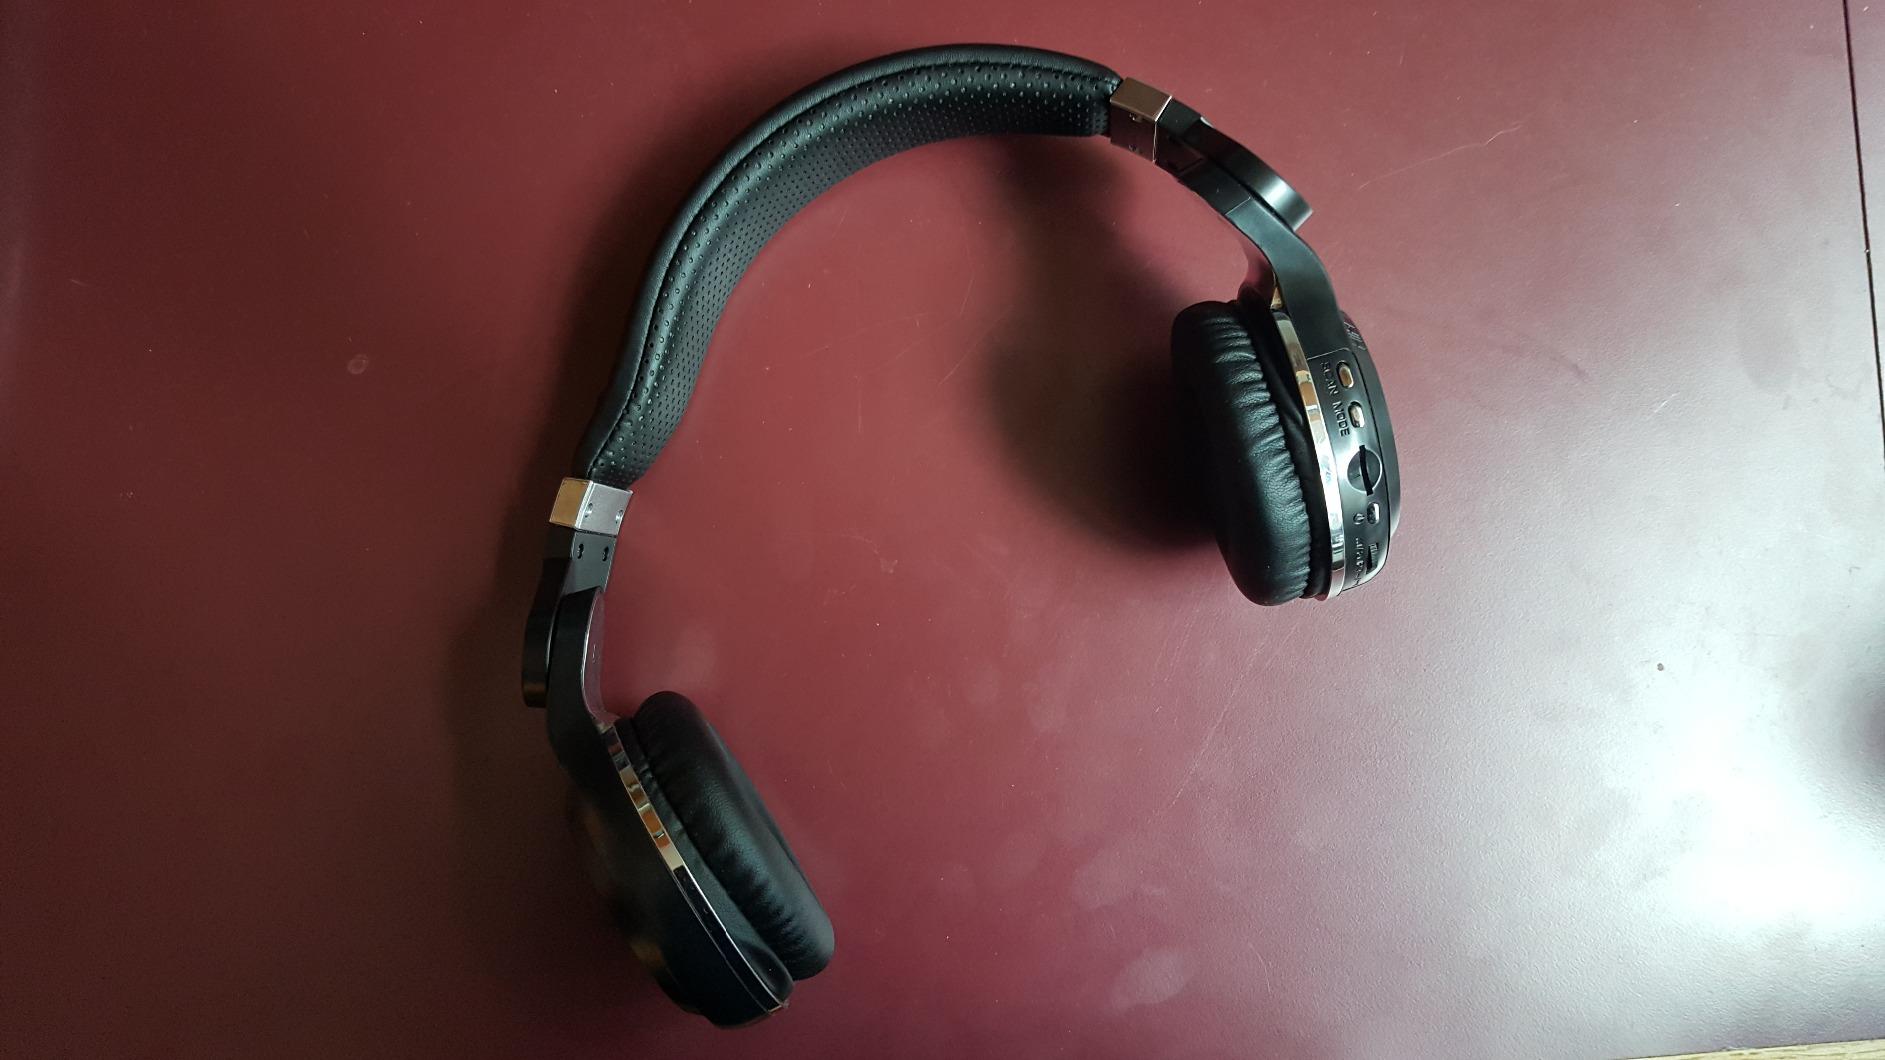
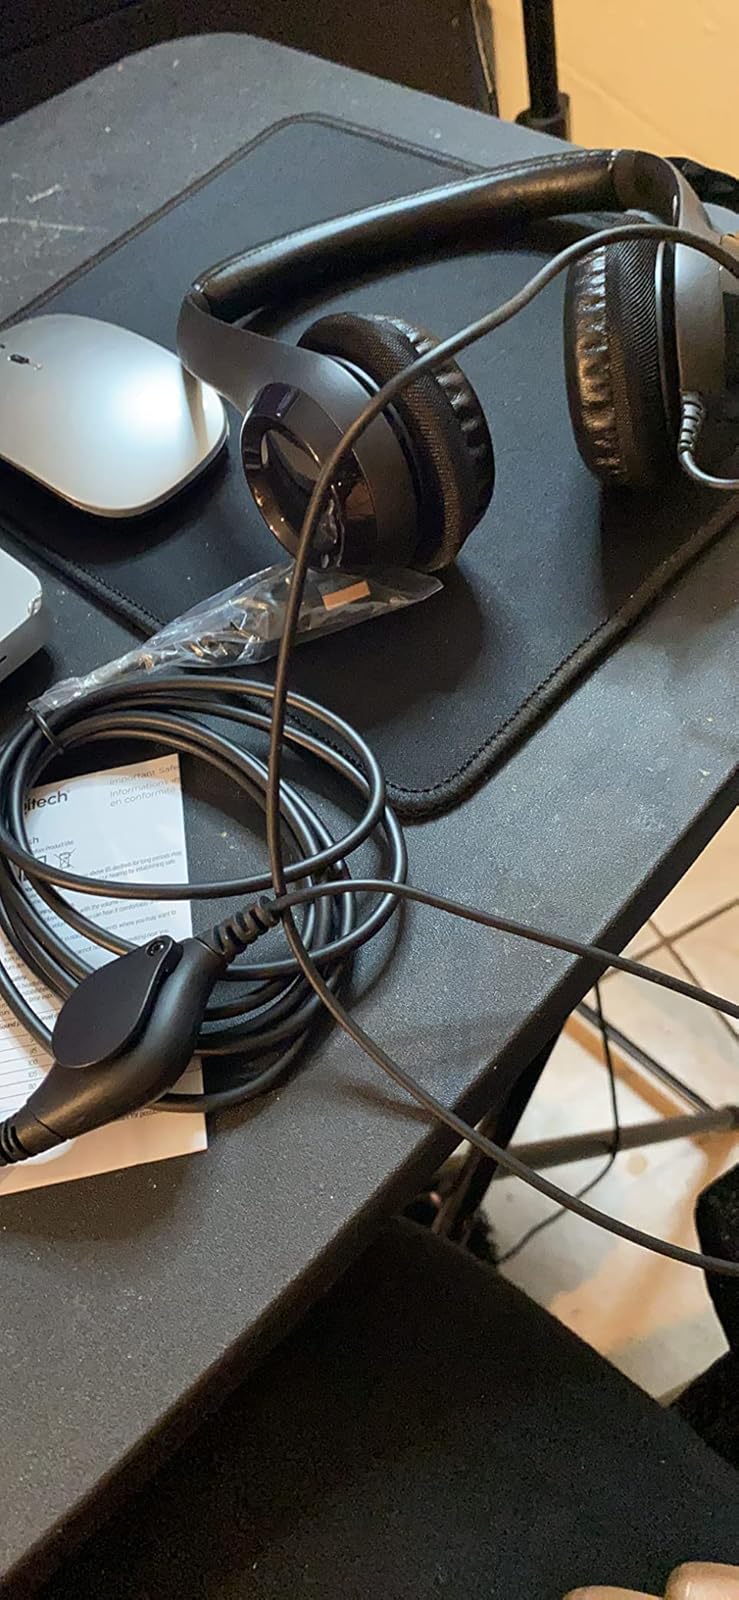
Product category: headphones
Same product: no